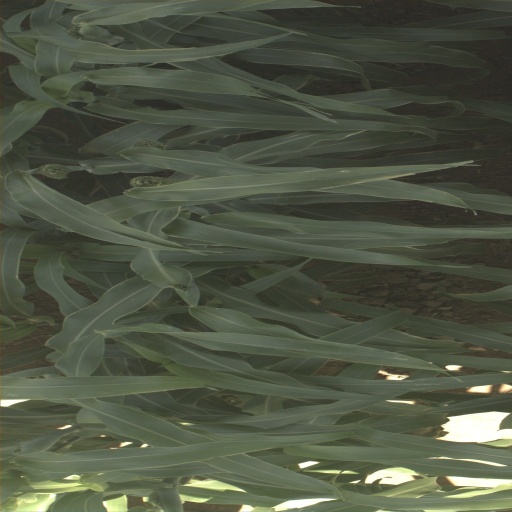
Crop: sorghum